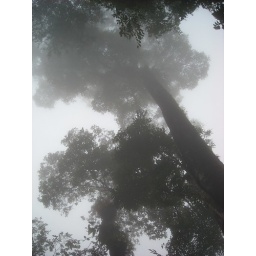
in the cloud forest